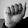
ASL letter: A